Warsaw Pact

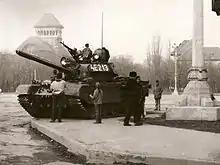
A Romanian TR-85 tank in December 1989 (Romania's TR-85 and TR-580 tanks were the only non-Soviet tanks in the Warsaw Pact on which restrictions were placed under the 1990 CFE Treaty)

In 1989, popular civil and political public discontent toppled the Communist governments of the Warsaw Treaty countries. The beginning of the end of the Warsaw Pact, regardless of military power, was the Pan-European Picnic in August 1989. The event, which goes back to an idea by Otto von Habsburg, caused the mass exodus of GDR citizens and the media-informed population of Eastern Europe felt the loss of power of their rulers and the Iron Curtain broke down completely. Though Poland's new Solidarity government under Lech Wałęsa initially assured the Soviets that it would remain in the Pact, this broke the brackets of Eastern Europe, which could no longer be held together militarily by the Warsaw Pact. Independent national politics made feasible with the "perestroika" and liberal "glasnost" policies revealed shortcomings and failures (i.e. of the soviet-type economic planning model) and induced institutional collapse of the Communist government in the USSR in 1991. From 1989 to 1991, Communist governments were overthrown in Poland, Hungary, Czechoslovakia, East Germany, Romania, Bulgaria, and the Soviet Union.